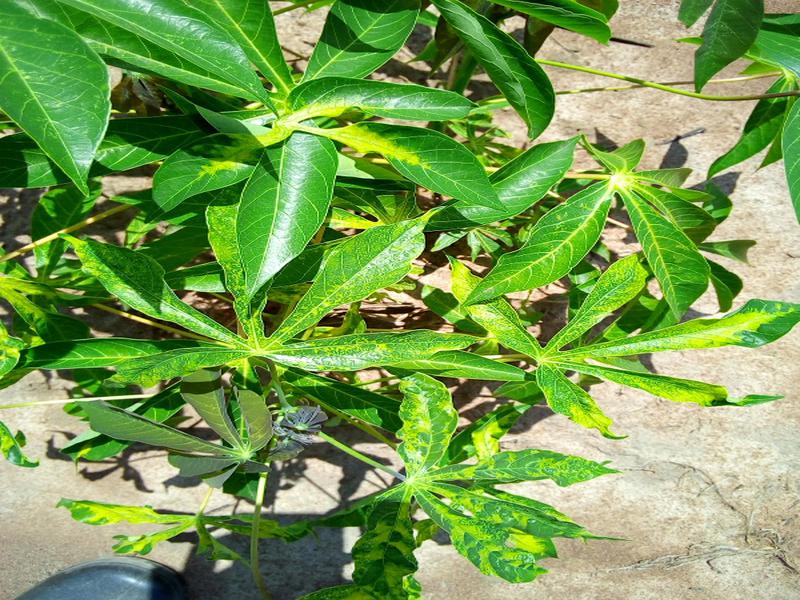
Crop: cassava
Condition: mosaic_disease